Kenneth A. Myers III

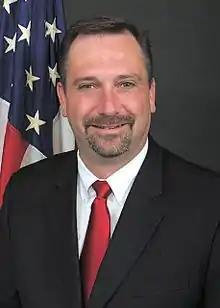
Kenneth A. Myers, director of the Defense Threat Reduction Agency

Kenneth A. Myers III was the fourth and longest serving director of the Defense Threat Reduction Agency (DTRA), from September 2009 to March 2016. DTRA is the intellectual, technical and operational leader for the Department of Defense (DoD) and the U.S. Strategic Command (USSTRATCOM) in the national effort to combat the weapons of mass destruction (WMD) threat. Myers was also dual-hatted as the director of the USSTRATCOM Center for Combating Weapons of Mass Destruction. The center integrates and synchronizes DoD-wide efforts in support of the combating WMD mission.